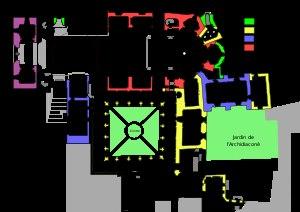
La cathédrale Saint-Étienne est une cathédrale catholique, gothique, romane et byzantine, située à Cahors, dans le département du Lot. Édifiée au début du XIIᵉ siècle, elle est un des plus vastes édifices français à coupoles sur pendentifs.